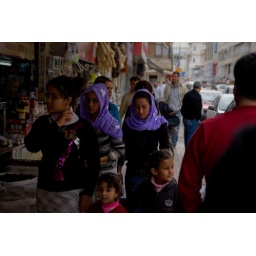
Turkish girls walk the street in downtown Adana, Turkey.